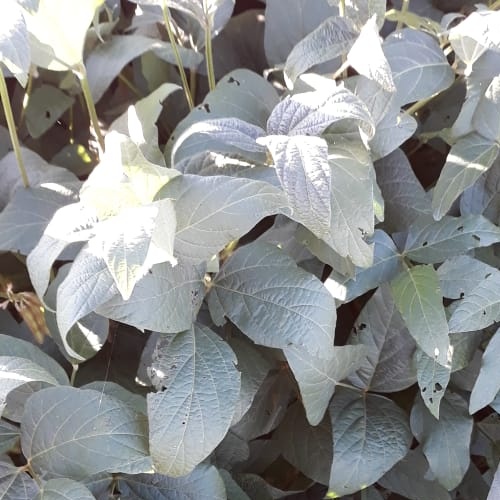
Label: Diabrotica_speciosa